The Crepes of Wrath

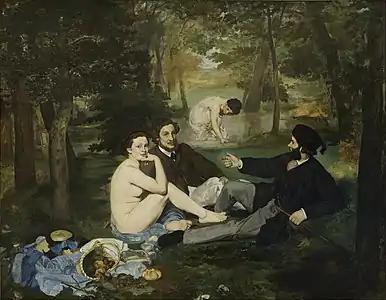
Édouard Manet's painting "Déjeuner sur l'herbe" is referenced in the episode.

César and Ugolin are named after the peasants from the 1986 French language films "Jean de Florette" and "Manon des Sources". Bart's French gift to Maggie is a reference to "Le Ballon Rouge", a short French children's film. On the way to the chateau, Bart and Ugolin cycle past scenes depicted in several famous paintings, notably "Bassin aux nymphéas" by Claude Monet, "Champ de blé aux corbeaux" by Vincent van Gogh, "Le rêve" by Henri Rousseau and "Déjeuner sur l'herbe" by Édouard Manet.